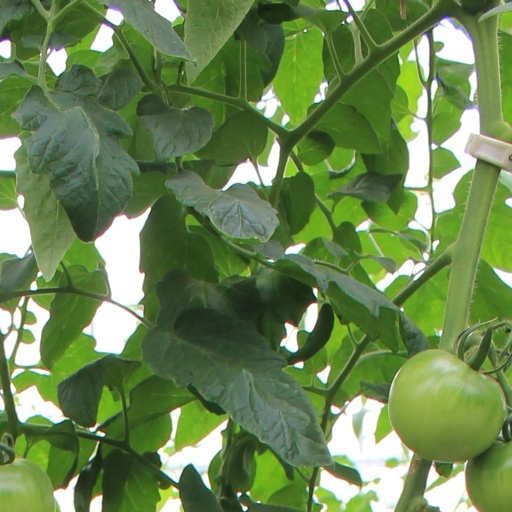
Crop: tomato